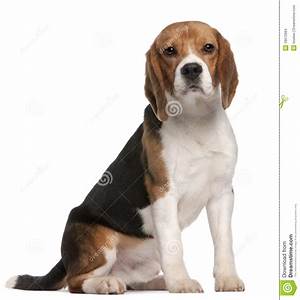
Label: dog